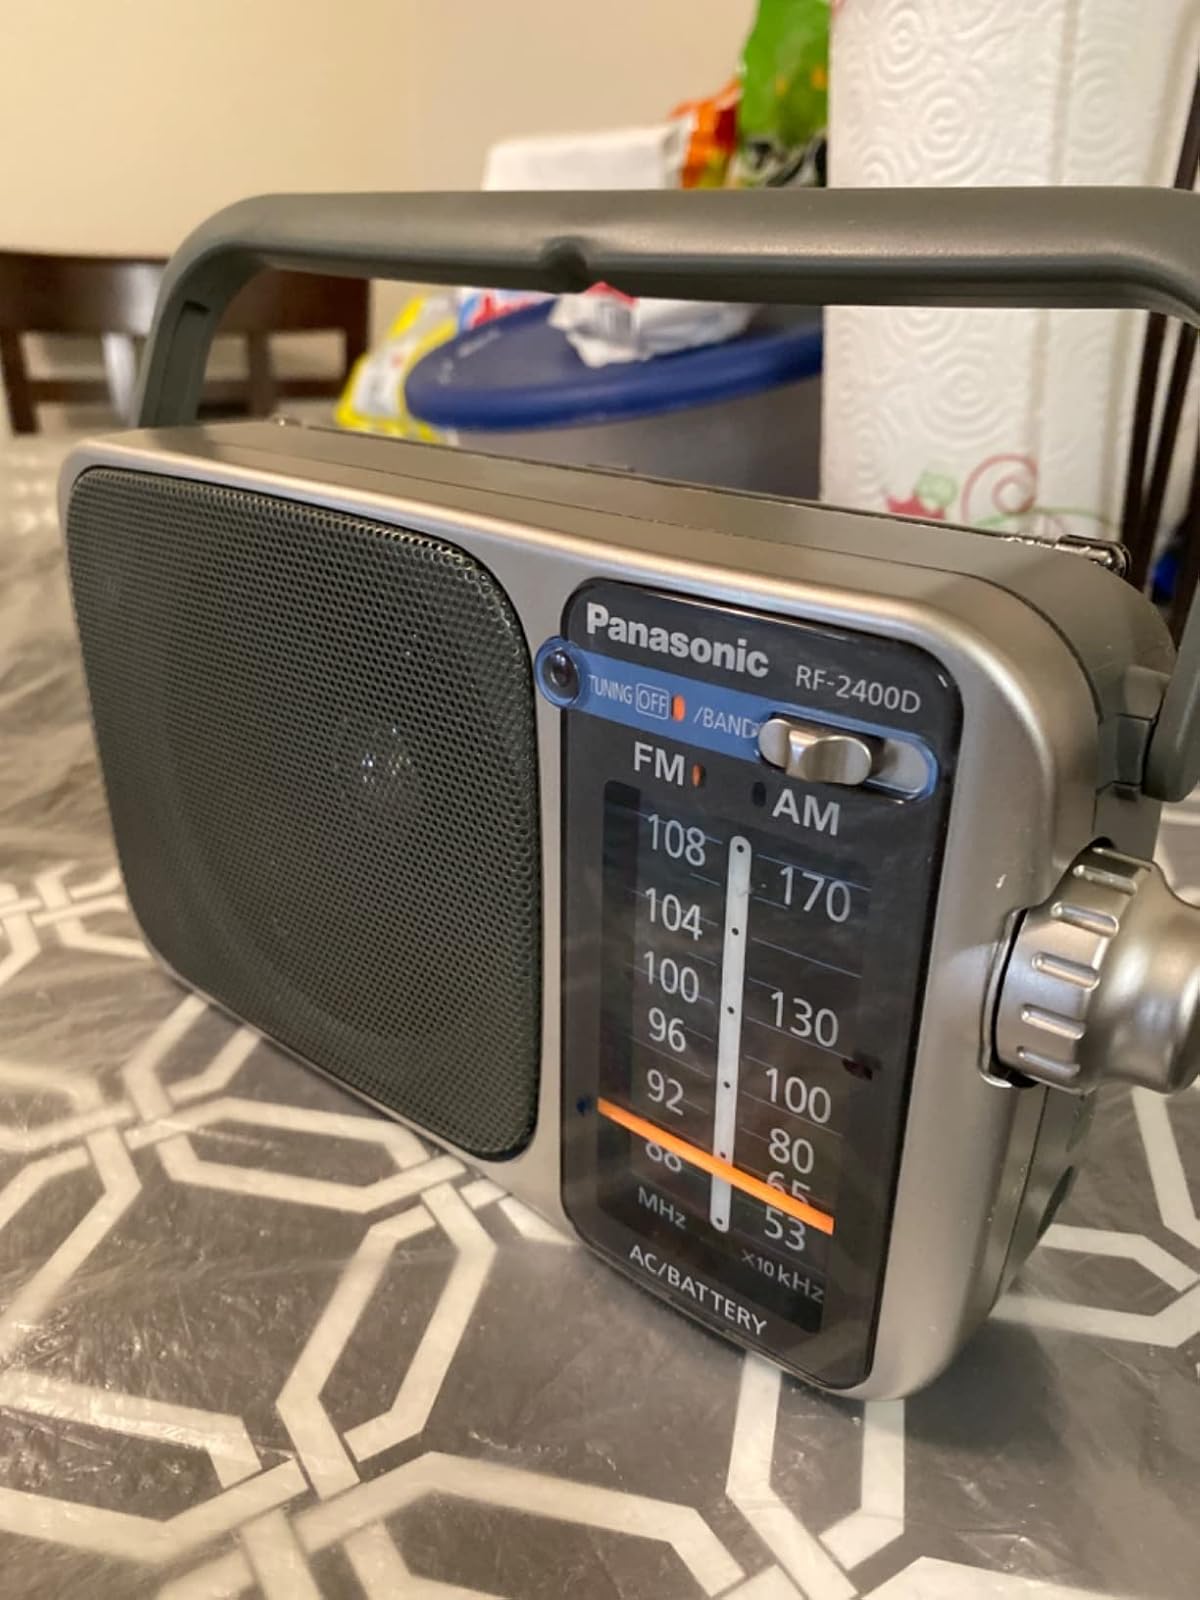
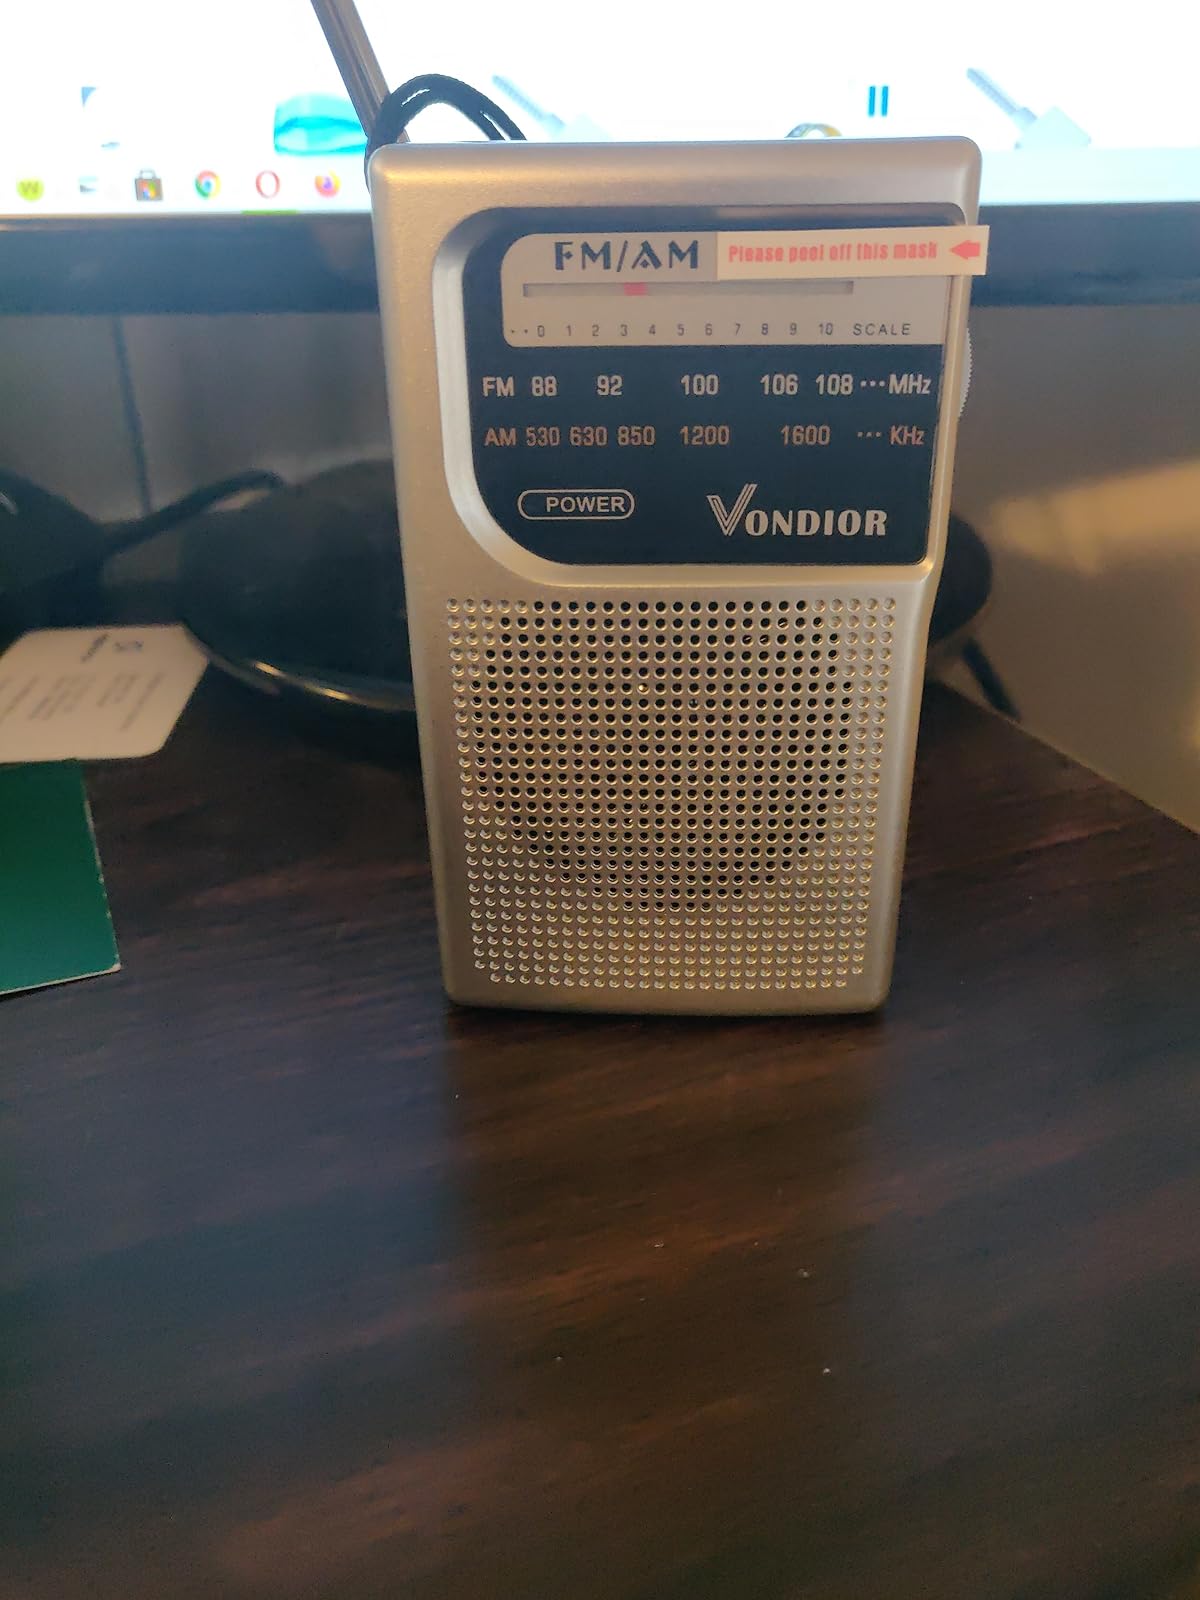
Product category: radio
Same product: no